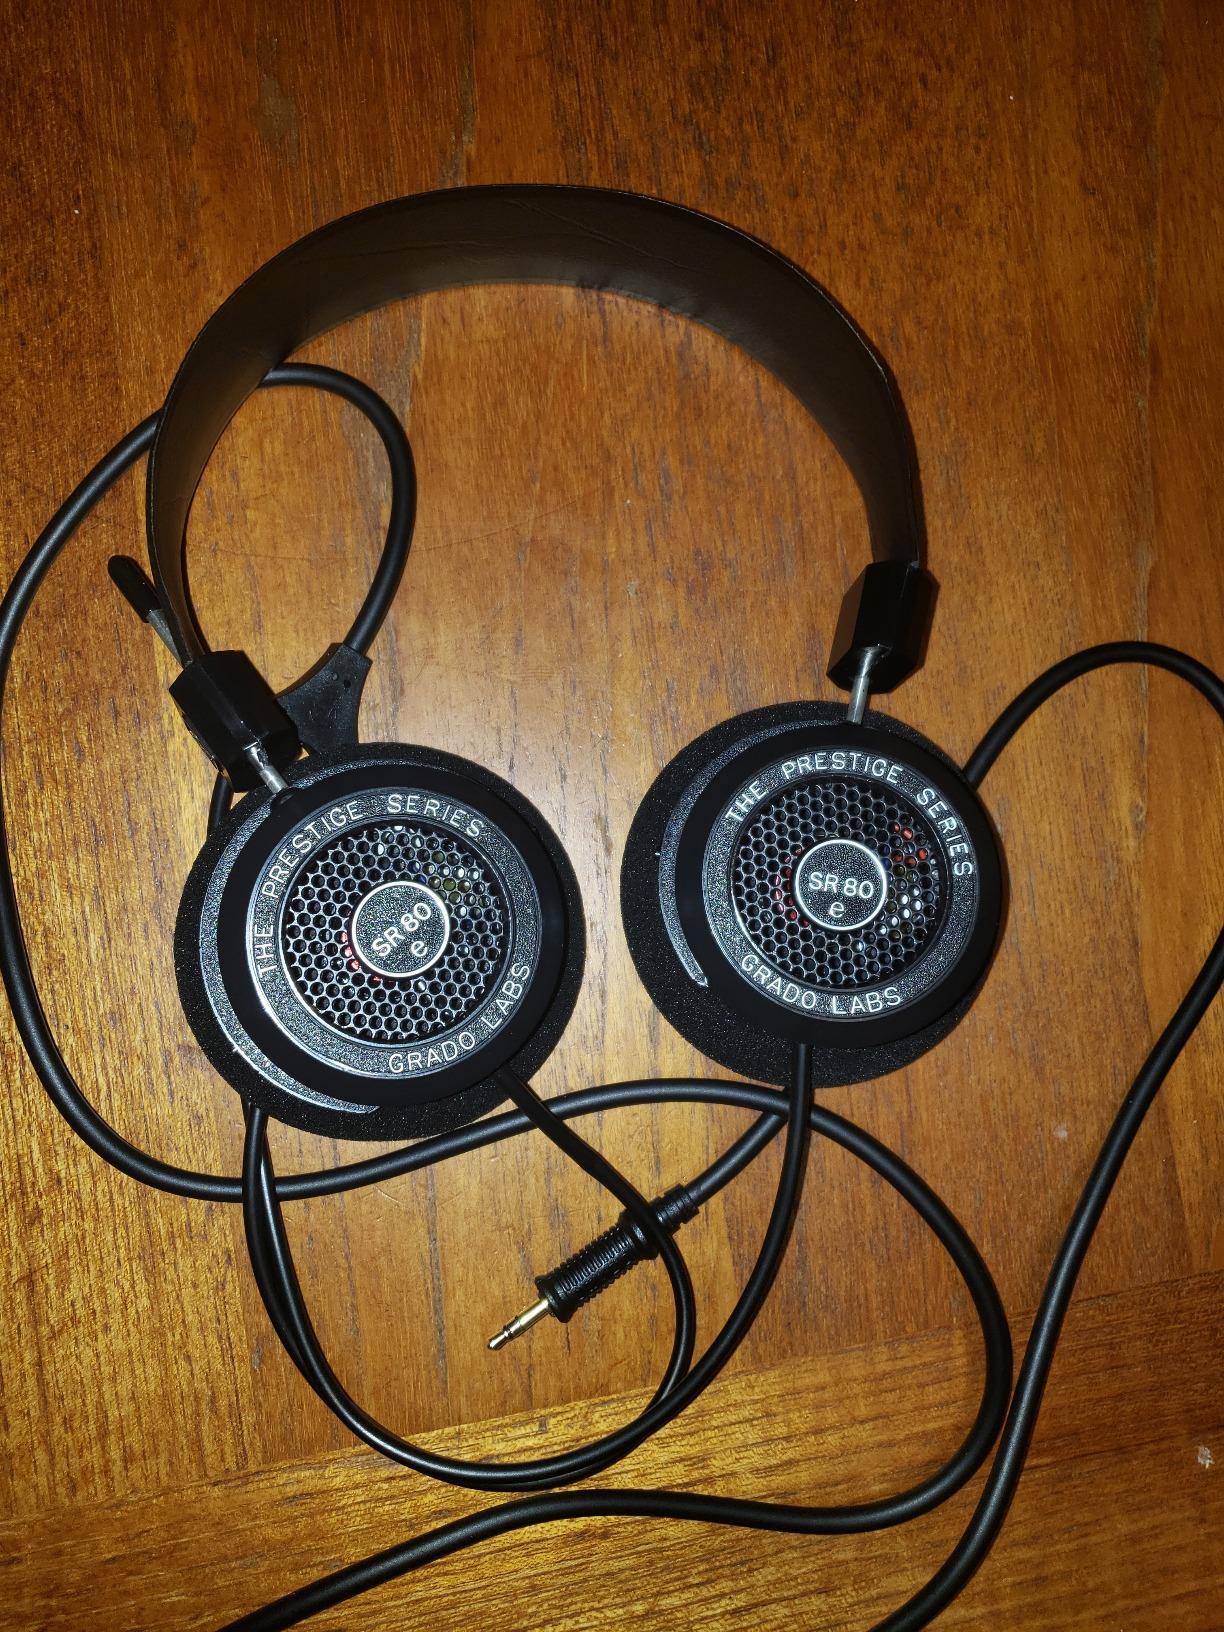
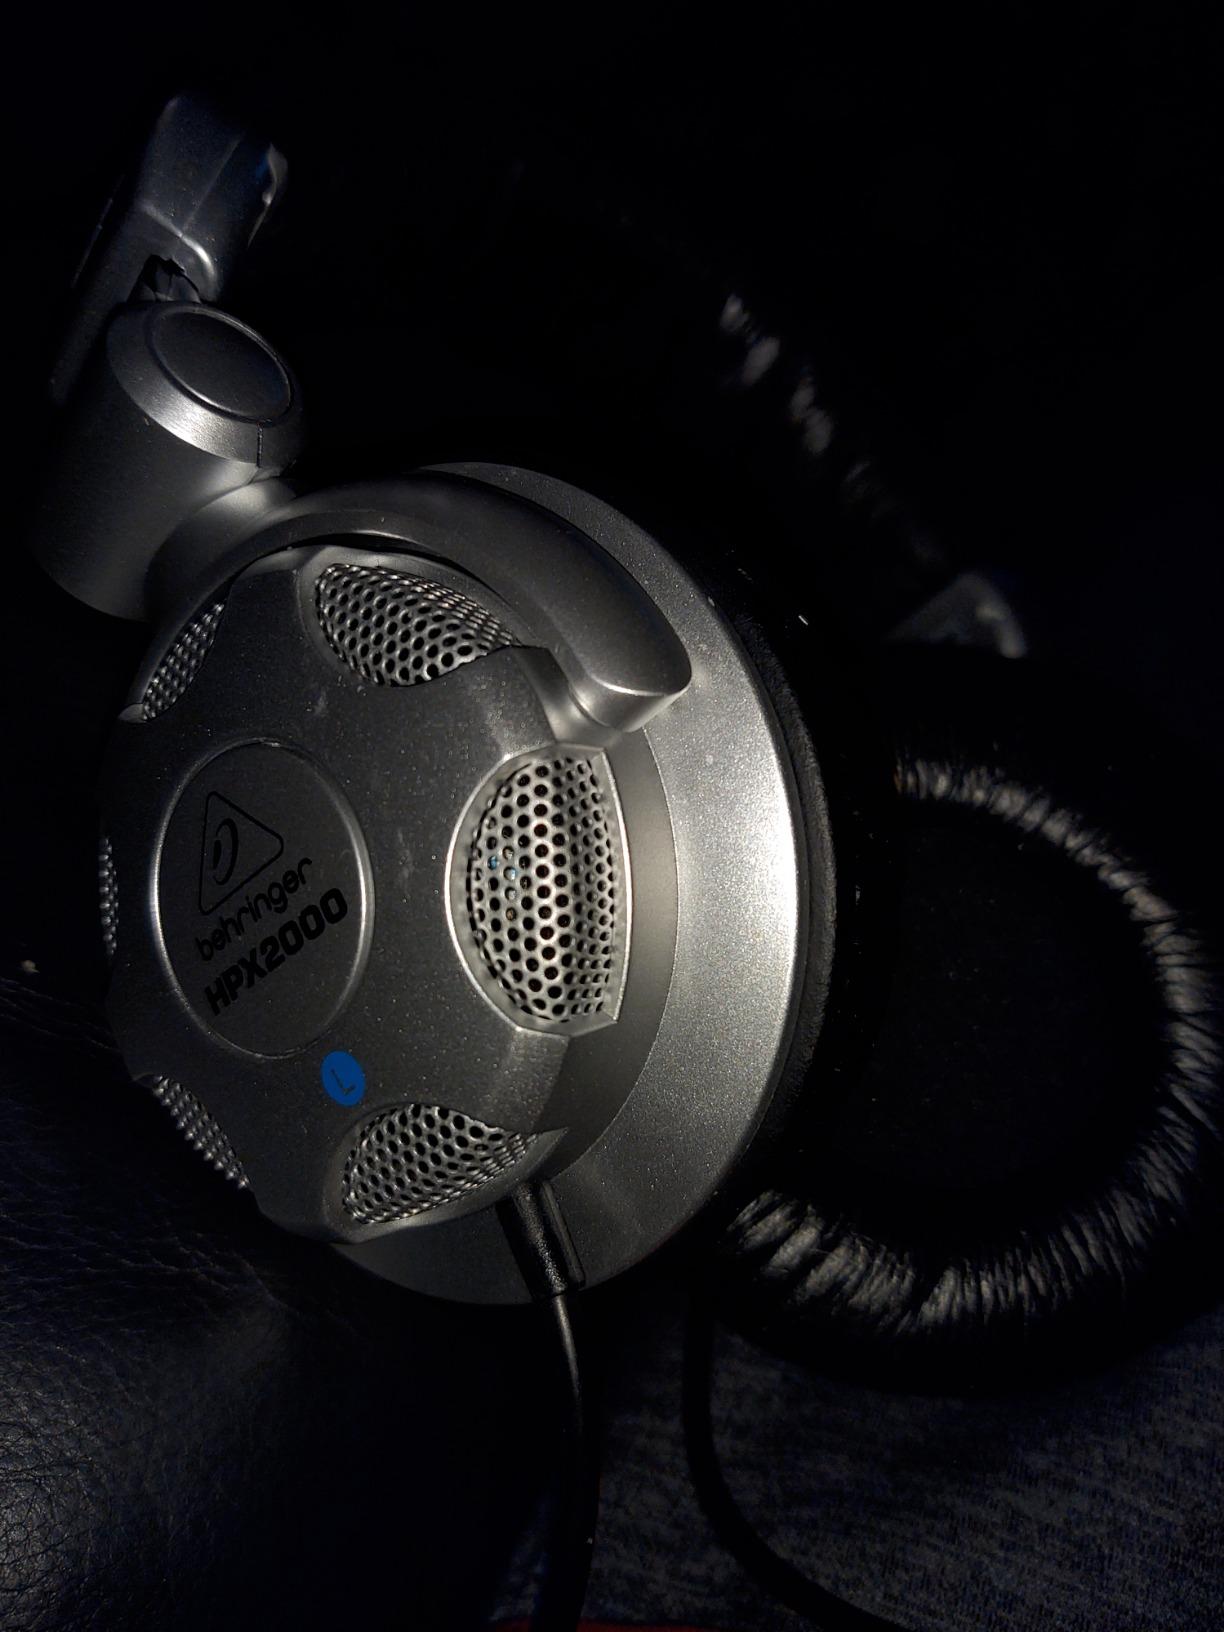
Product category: headphones
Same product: no